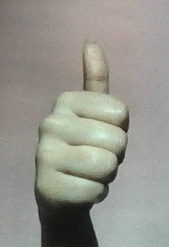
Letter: aleff